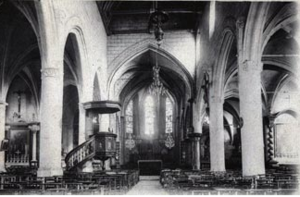
L'intérieur de l'église Saint-Denys en 1910, un an avant sa fermeture pour vétusté
L'ancienne église Saint-Denys était un lieu de culte catholique de la ville de Coulommiers, dans le département de Seine-et-Marne et le diocèse de Meaux. Successivement église collégiale puis paroissiale, elle répond aux besoins du culte durant plusieurs siècles mais est finalement considérée comme trop petite et surtout trop vétuste au début du XVIᵉ siècle.